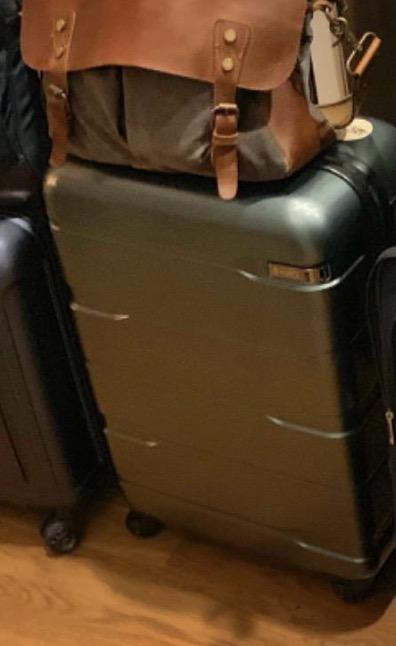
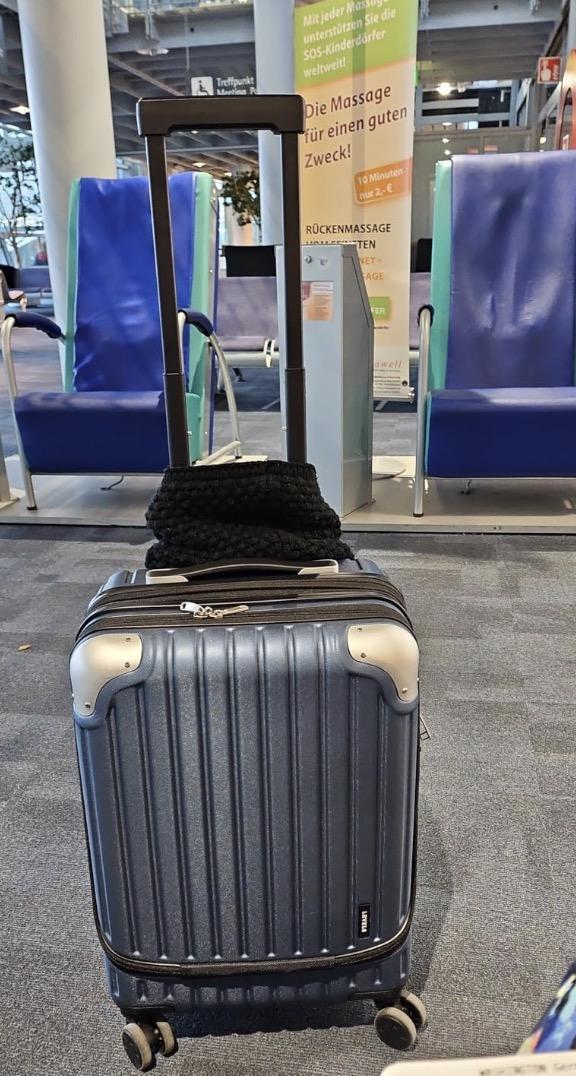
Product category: items_tea
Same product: no